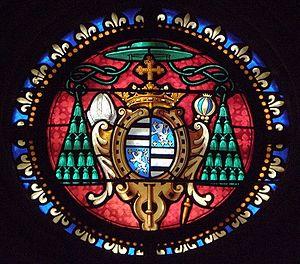
Armes de Mgr Jean-Louis de Bouschet de Sourches, évêque de dol de 1715 à 1748. Baie 29 du collatéral nord de la nef de la cathédrale Saint-Samson de Dol-de-Bretagne (35).
Liste des évêques et archevêques de Dol